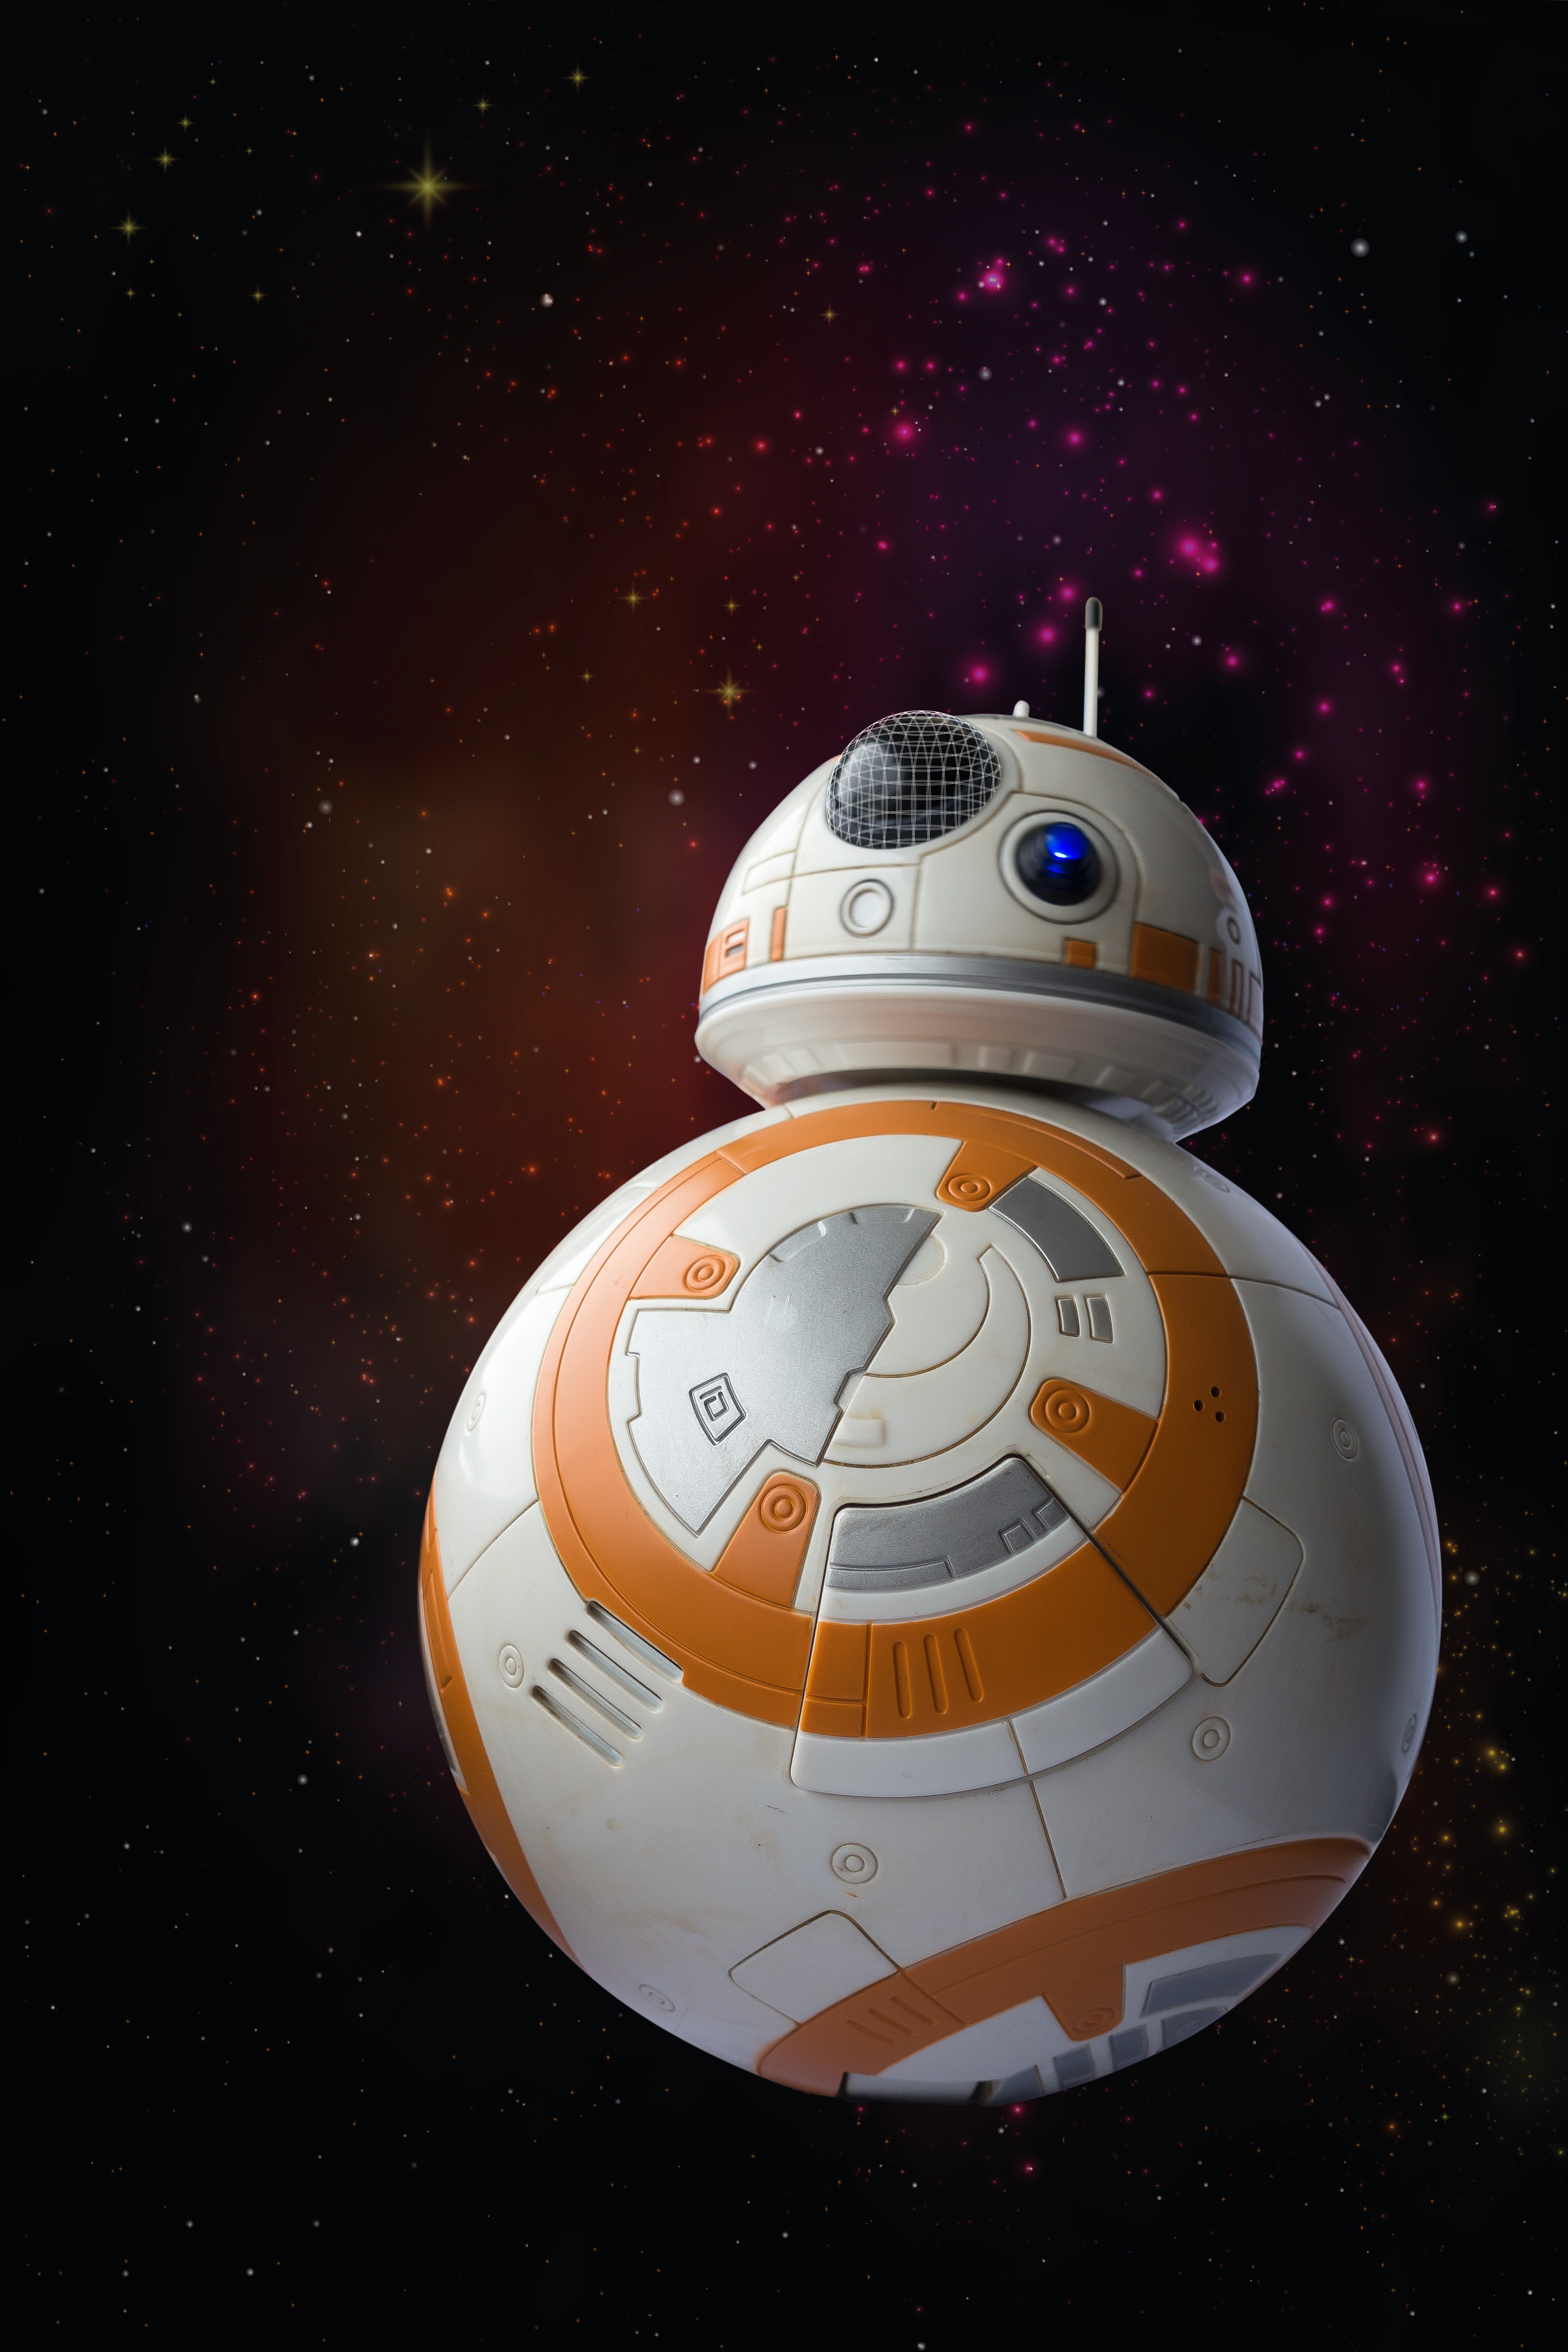
light, star, cosmos, atmosphere, film, antenna, model, vehicle, space, blue, circle, outer space, star wars, theatre, astronomy, earth, illustration, rotation, head, toys, starwars, robot, planet, epic, classic, comic, marketing, screenshot, spacecraft, astronomical object, atmosphere of earth, droid, bb8 droid, world space satellite, george lucas, film history